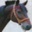
Label: horse